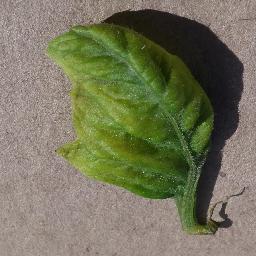
Label: Tomato___Tomato_Yellow_Leaf_Curl_Virus